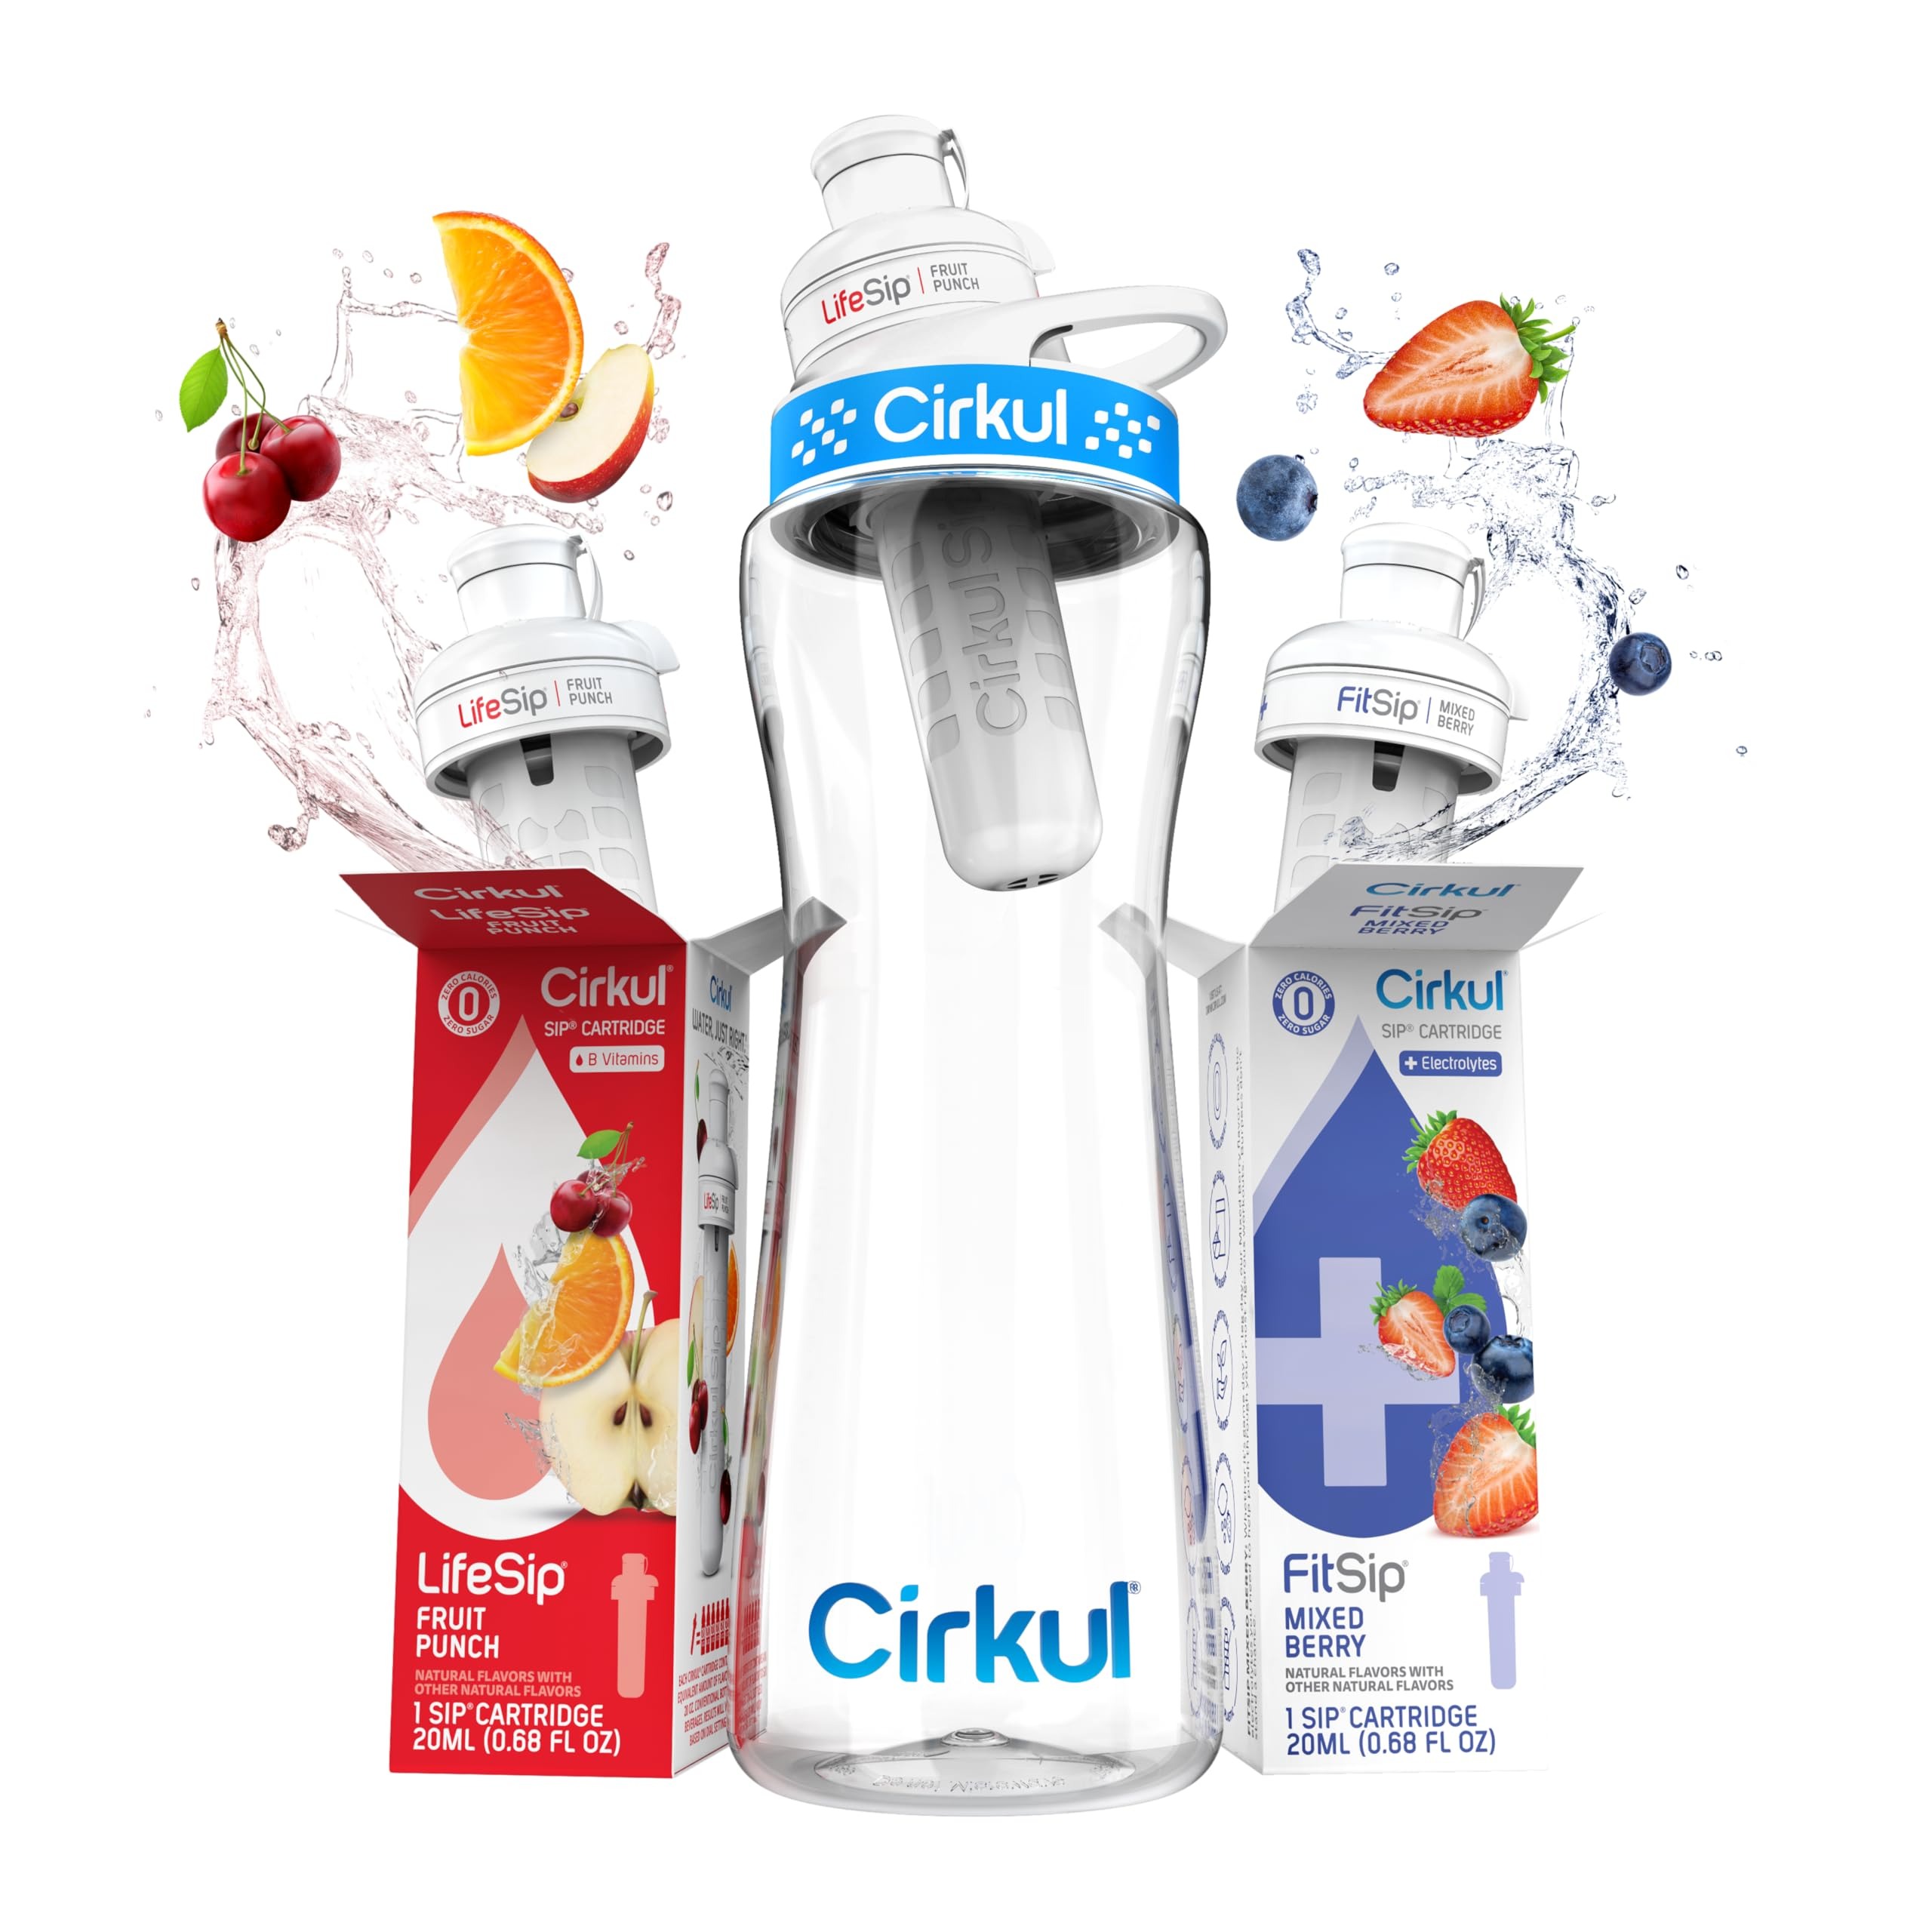
Item Name: Cirkul 22oz. BPA-Free Plastic Water Bottle Starter Kit with Blue Lid, 2 Flavor Cartridges (1 LifeSip Fruit Punch, 1 FitSip Mixed Berry) Zero Calories and No Sugar
Bullet Point 1: COMPLETE STARTER KIT: Innovative water bottle and cartridge system that makes drinking water more delicious, fun, and personalized.
Bullet Point 2: PERFECT MOTHER’S DAY GIFT: Give the gift of flavor, function, and self-care in every sip
Bullet Point 3: CUSTOMIZABLE FLAVOR DIAL: Cirkul's Flavor Dial technology gives you full control of your flavor; dial up or down as you please.
Bullet Point 4: DELICIOUS FLAVORS: From enhanced waters and sports drinks to iced teas and energy drinks, Cirkul has beverage options for everyone.
Bullet Point 5: ZERO CALORIES & NO SUGAR: All Cirkul flavor cartridges are zero calories and have no sugar, no artificial flavors, and no artificial colors.
Bullet Point 6: MULTIPLE REFILLS ON THE GO: Each Cirkul cartridge contains an equivalent amount of flavor to six 20 oz. conventional bottled beverages. Results will vary based on dial setting.
Product Description: This Starter Kit is the perfect way to get started with Cirkul. Each box includes one 22oz Plastic Water Bottle, a Blue Comfort Grip Lid, and 2 flavor cartridges that are great for adding refreshing flavors to your water. Want to drink more water? At Cirkul, our mission is to make drinking water delicious, convenient, and fun.
Value: 22.0
Unit: Ounce

Price: 16.97